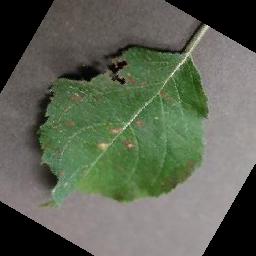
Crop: apple
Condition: cedar_rust